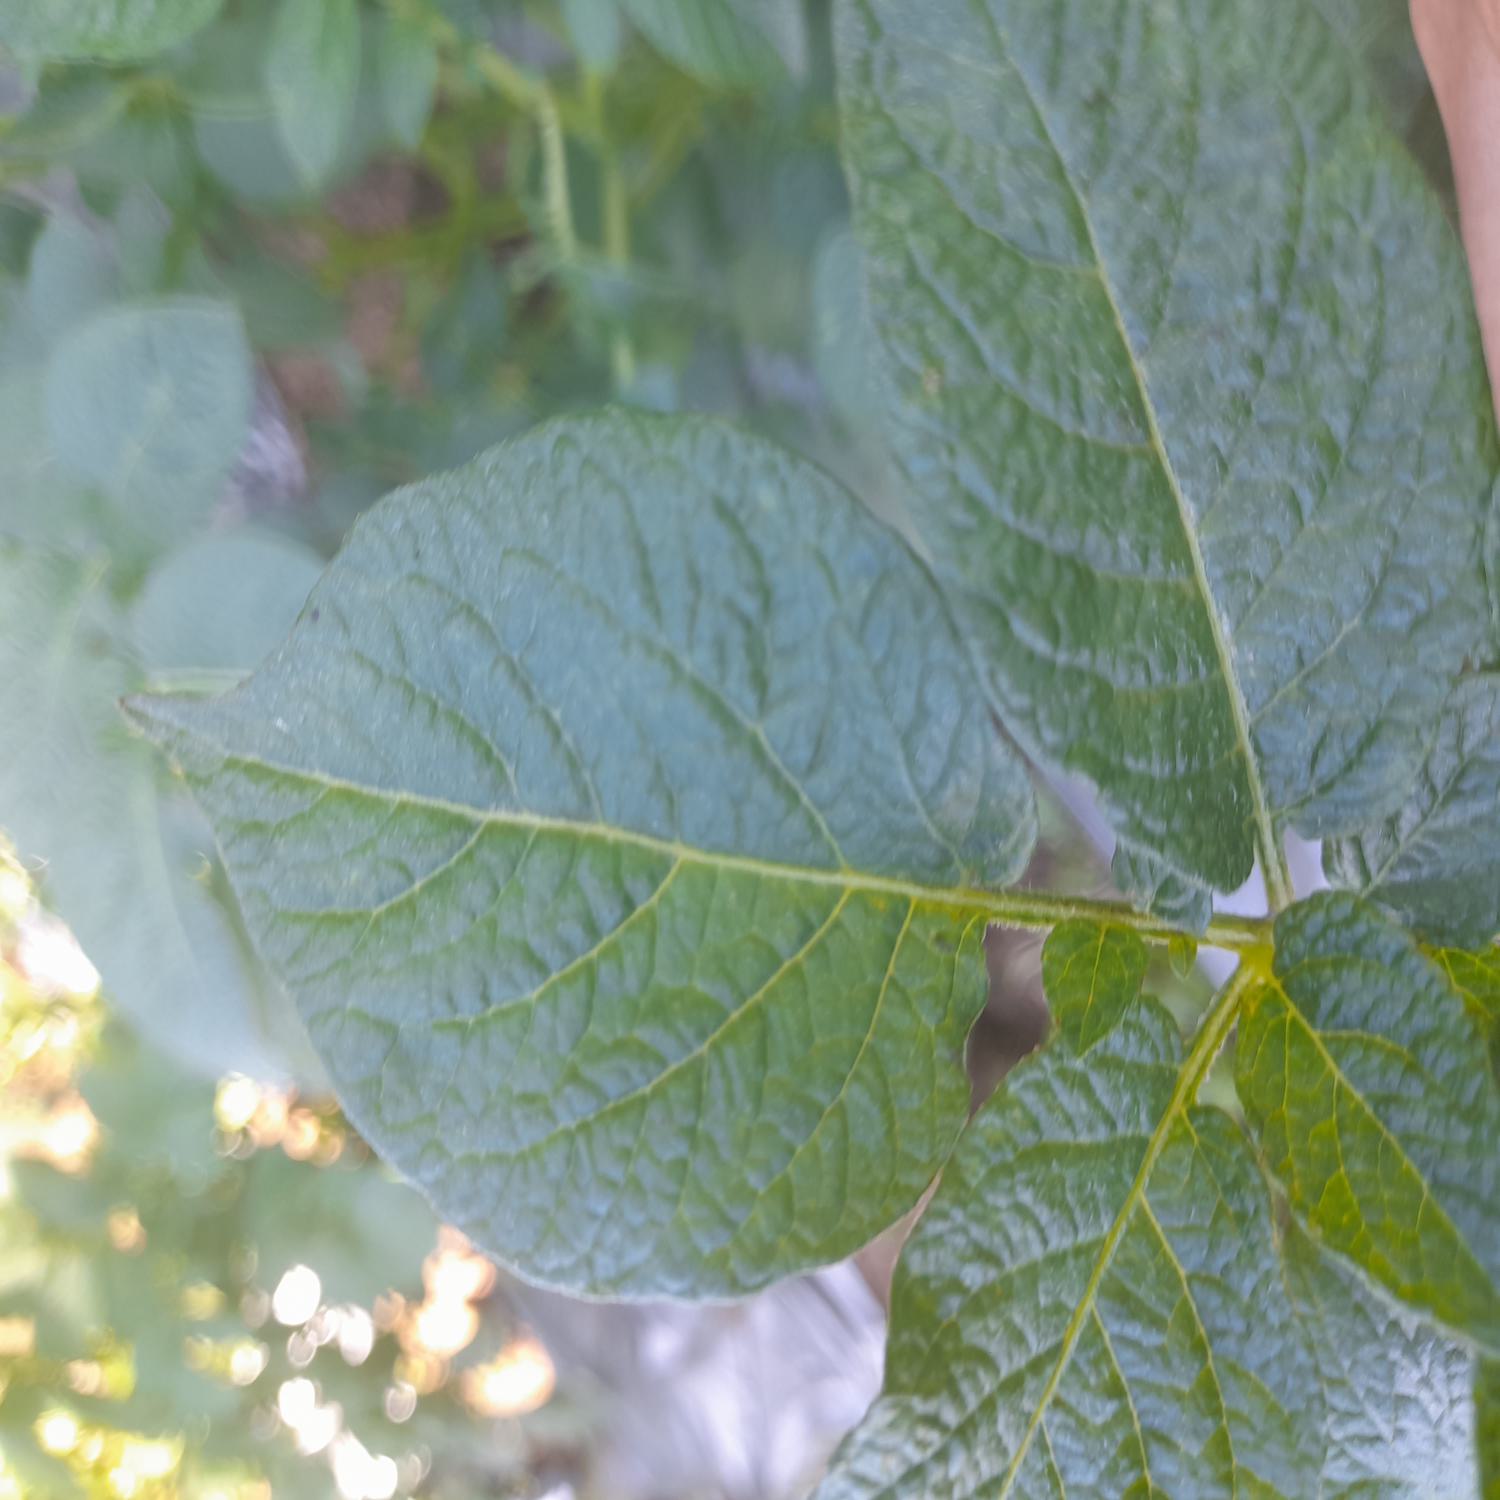
Label: Healthy